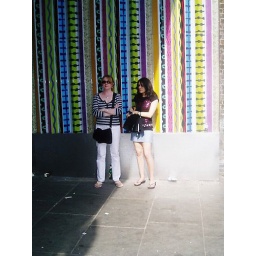
nottinghill carnival girls standing against wall paper